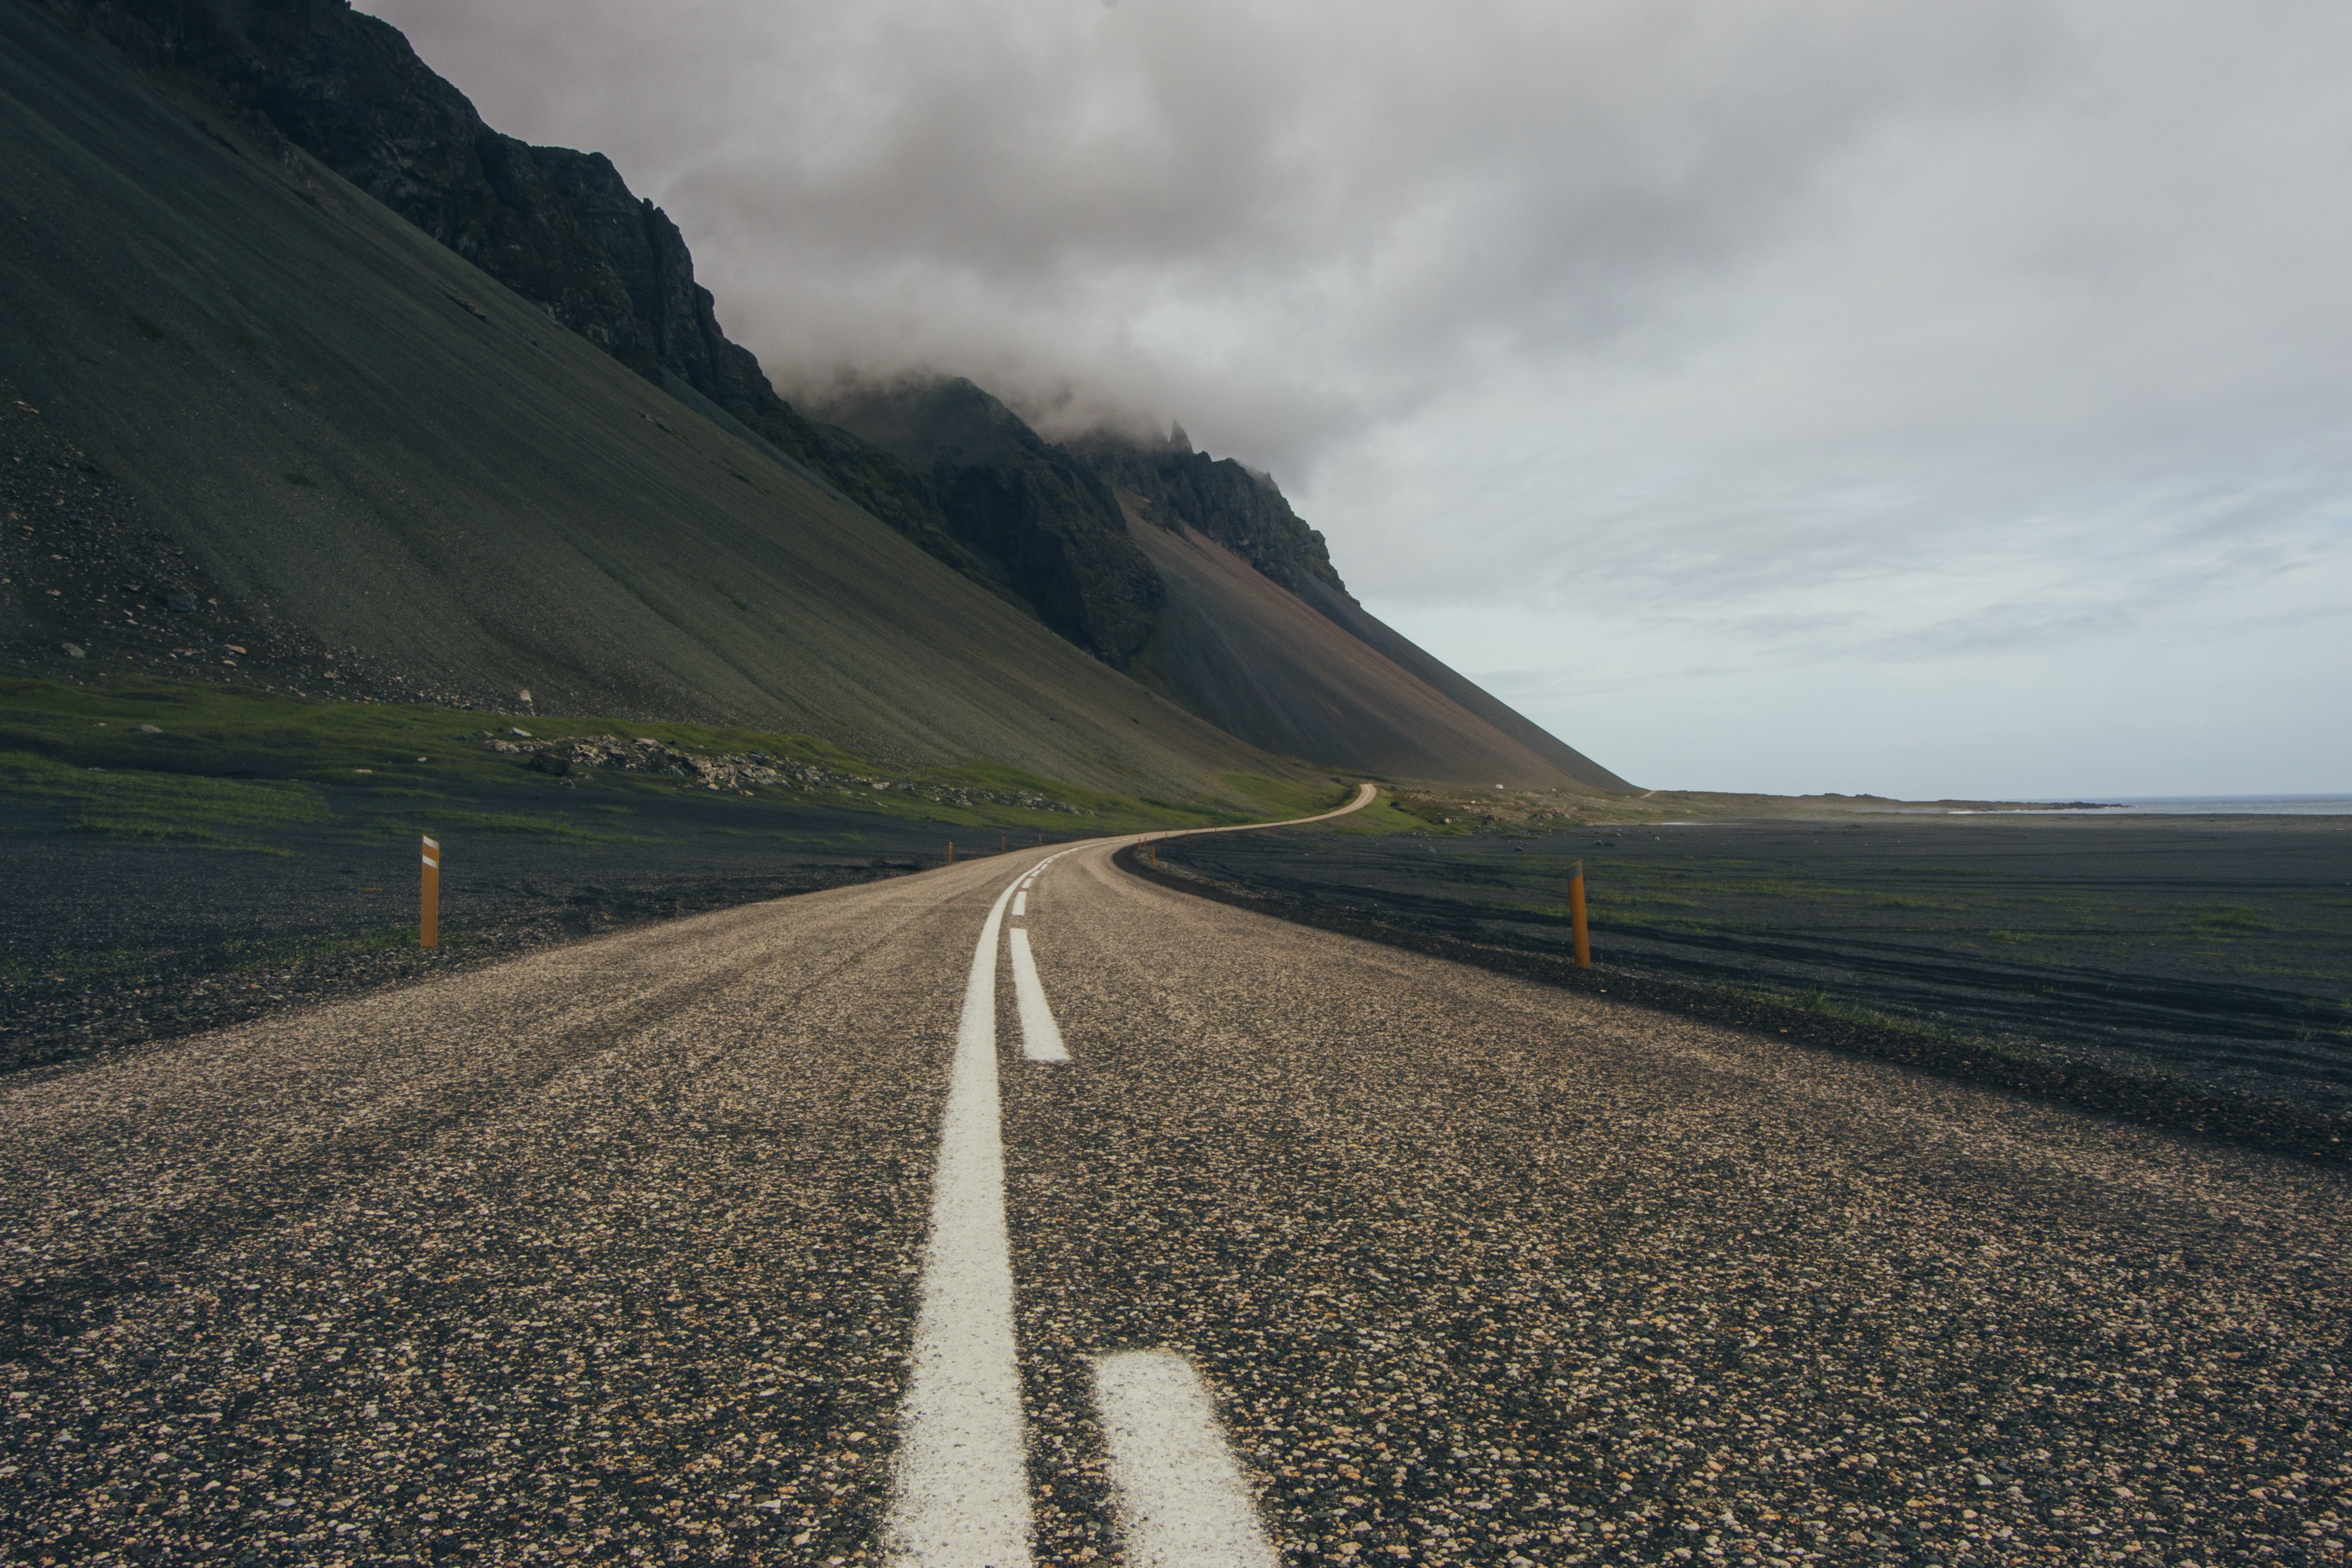
road, highland, asphalt, mountainous landforms, road surface, sky, atmospheric phenomenon, line, highway, mountain, infrastructure, lane, ecoregion, thoroughfare, hill, road trip, tar, horizon, plain, cloud, shoulder, tree, mountain pass, landscape, fell, mountain range, terrain, geological phenomenon, tundra, grassland, field, steppe, nonbuilding structure, ridge, valley